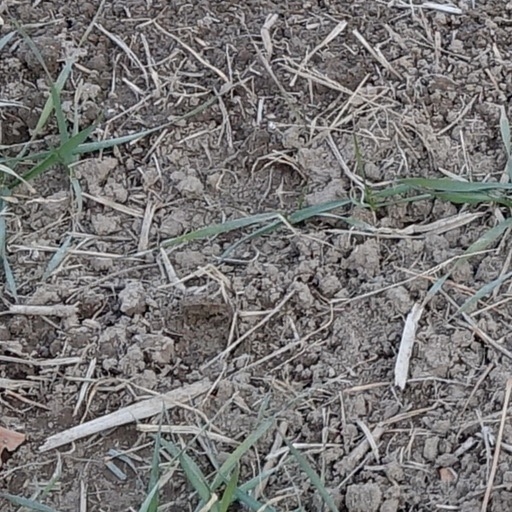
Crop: wheat